Cheng Yen

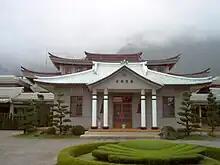
Jing Si Abode where Cheng Yen gives spiritual lessons to disciples

Cheng Yen was heavily influenced by the Lotus Sutra, which she called the culmination of the Buddha's teachings. Cheng Yen's initial exposure to the Lotus Sutra happened when she left her family in Fengyuan, Taichung County, and stayed away from the world by lodging in a small hut in Taitung County, in eastern Taiwan. While in Taitung, she accidentally found a Japanese version of the Lotus Sutra, and was pleased with what the book said. Later, she had a friend bring back a Japanese copy of the Lotus Sutra from Japan, and was inspired by the Muryōgi Kyō, or what is better known as the Innumerable Meanings Sutra, which is traditionally regarded as the prologue to the Lotus Sutra. The Innumerable Meanings Sutra addresses human problems, weather behavior, and psychiatric, psychological, and spiritual issues.